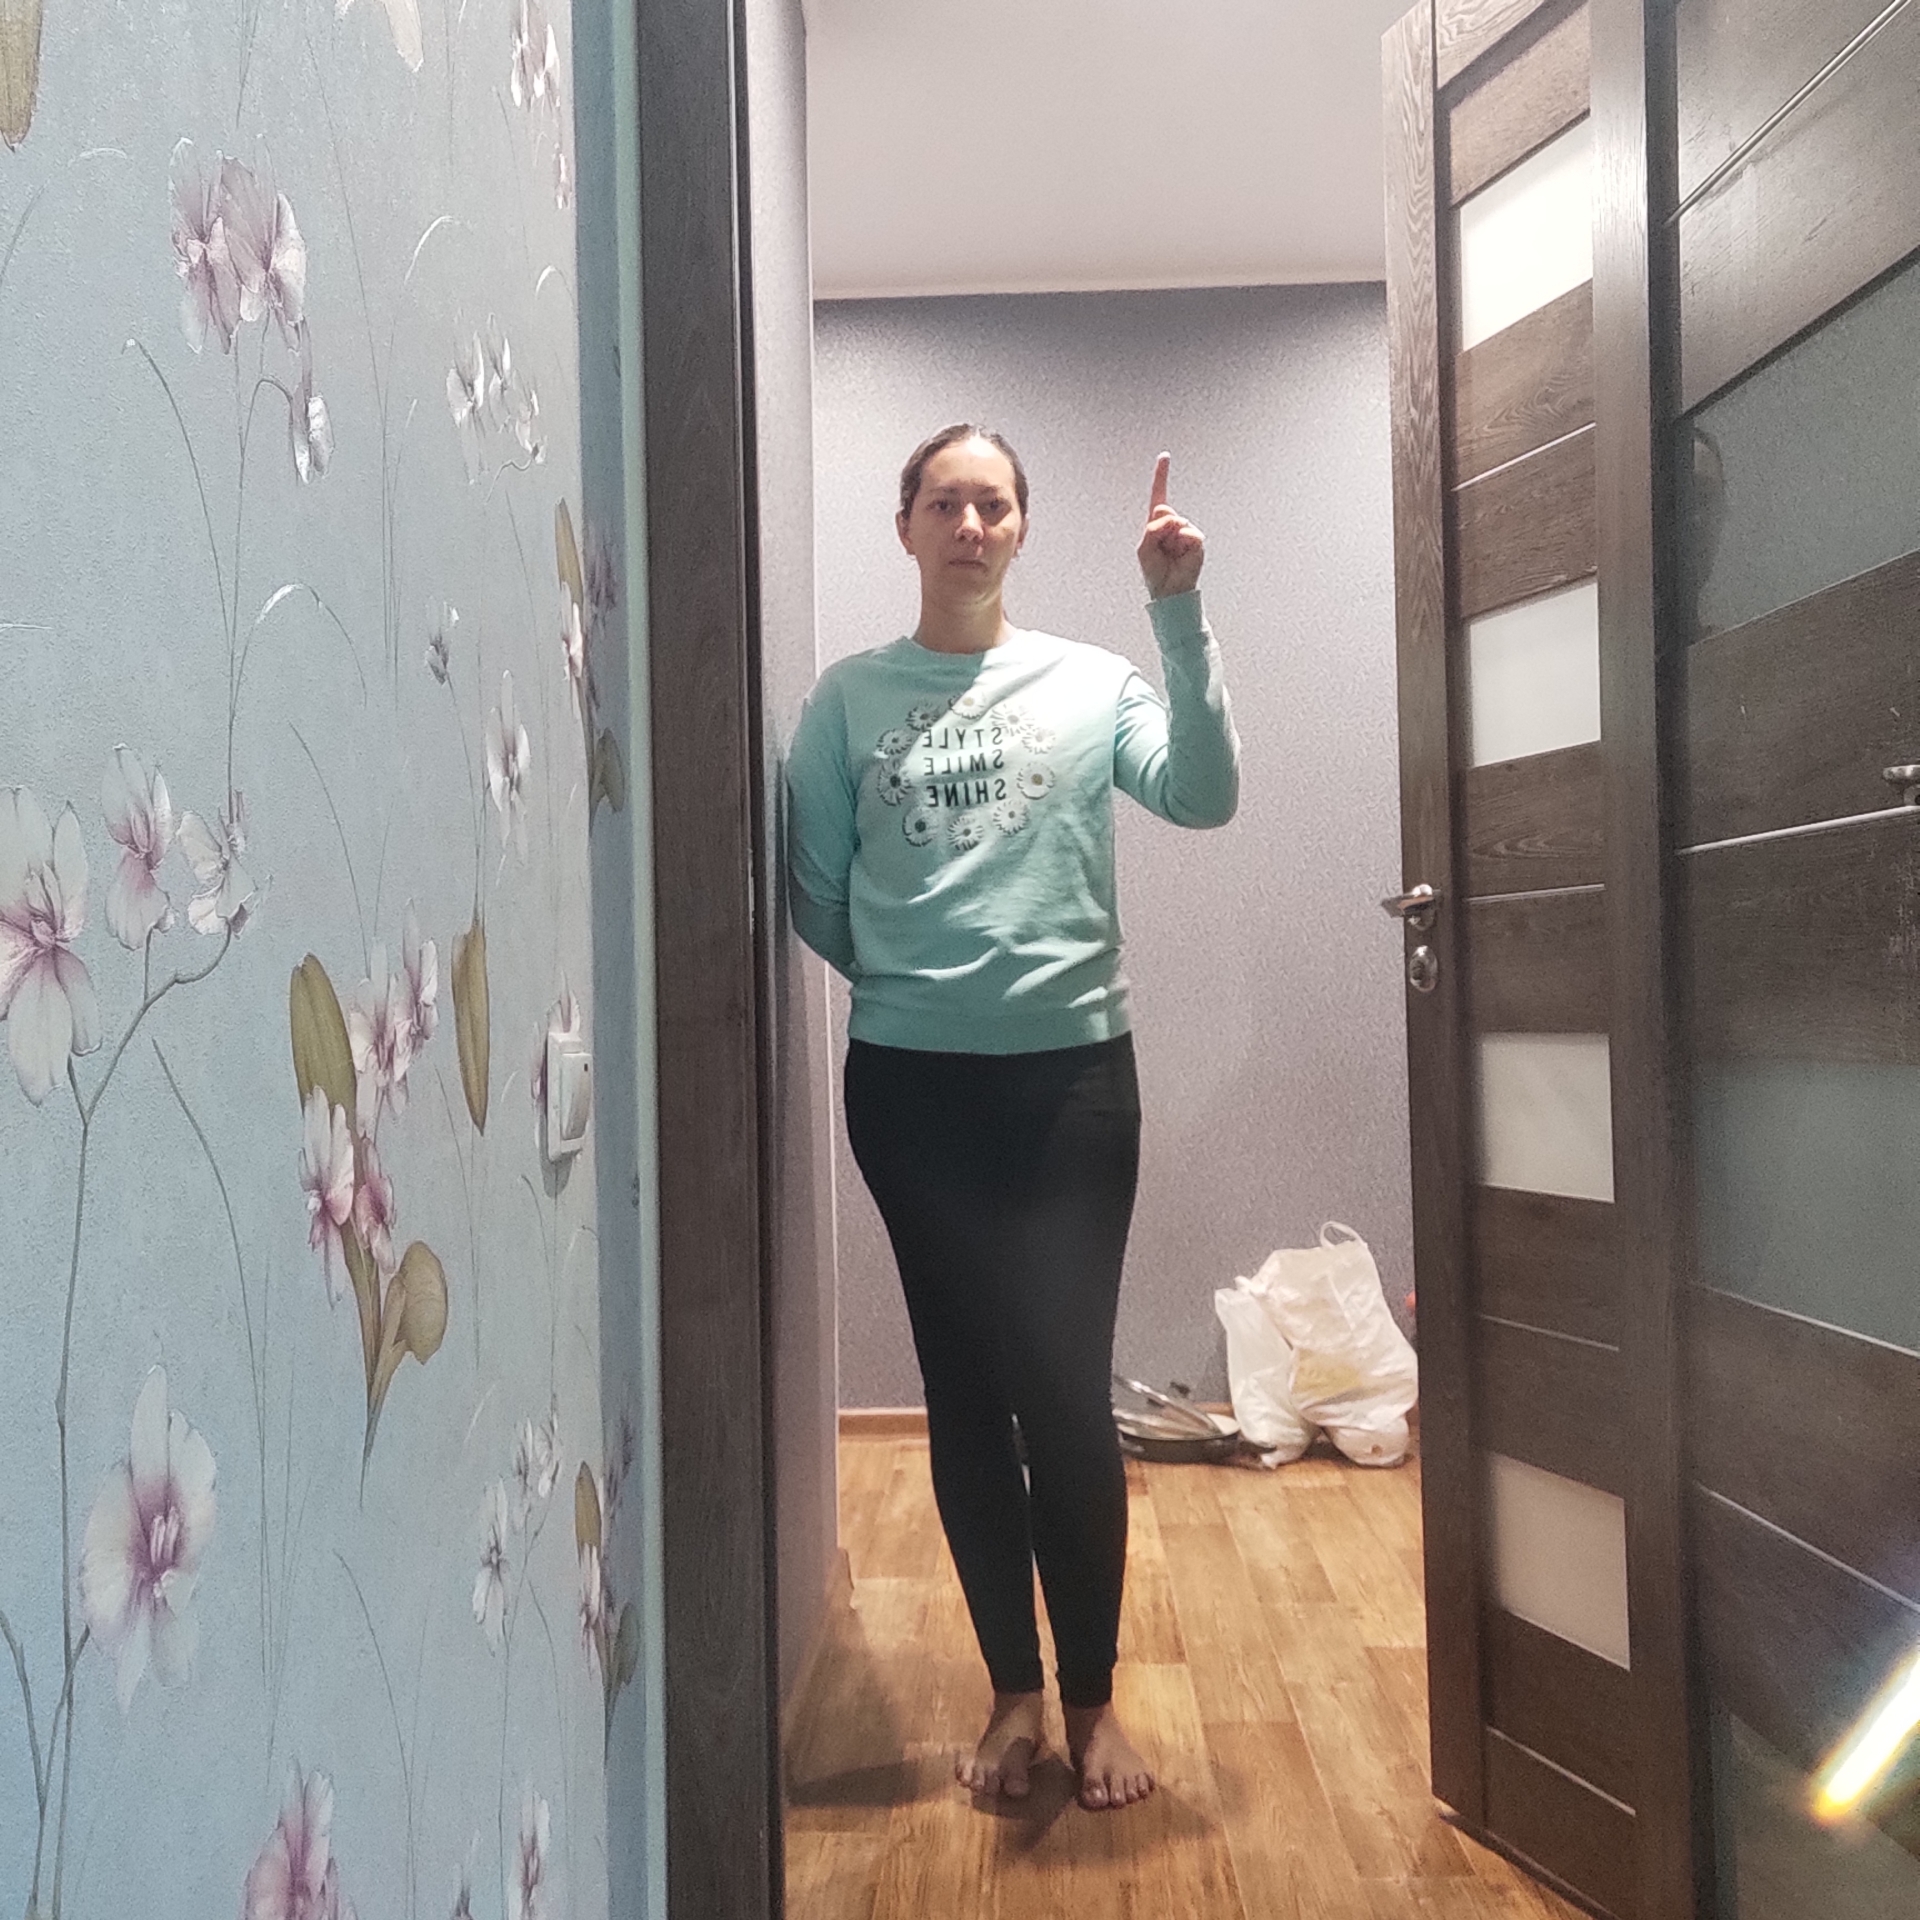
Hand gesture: one